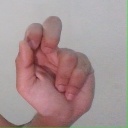
अक्षर: ढ